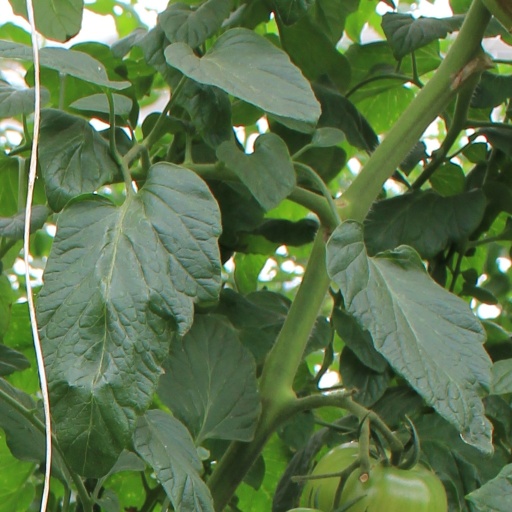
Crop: tomato